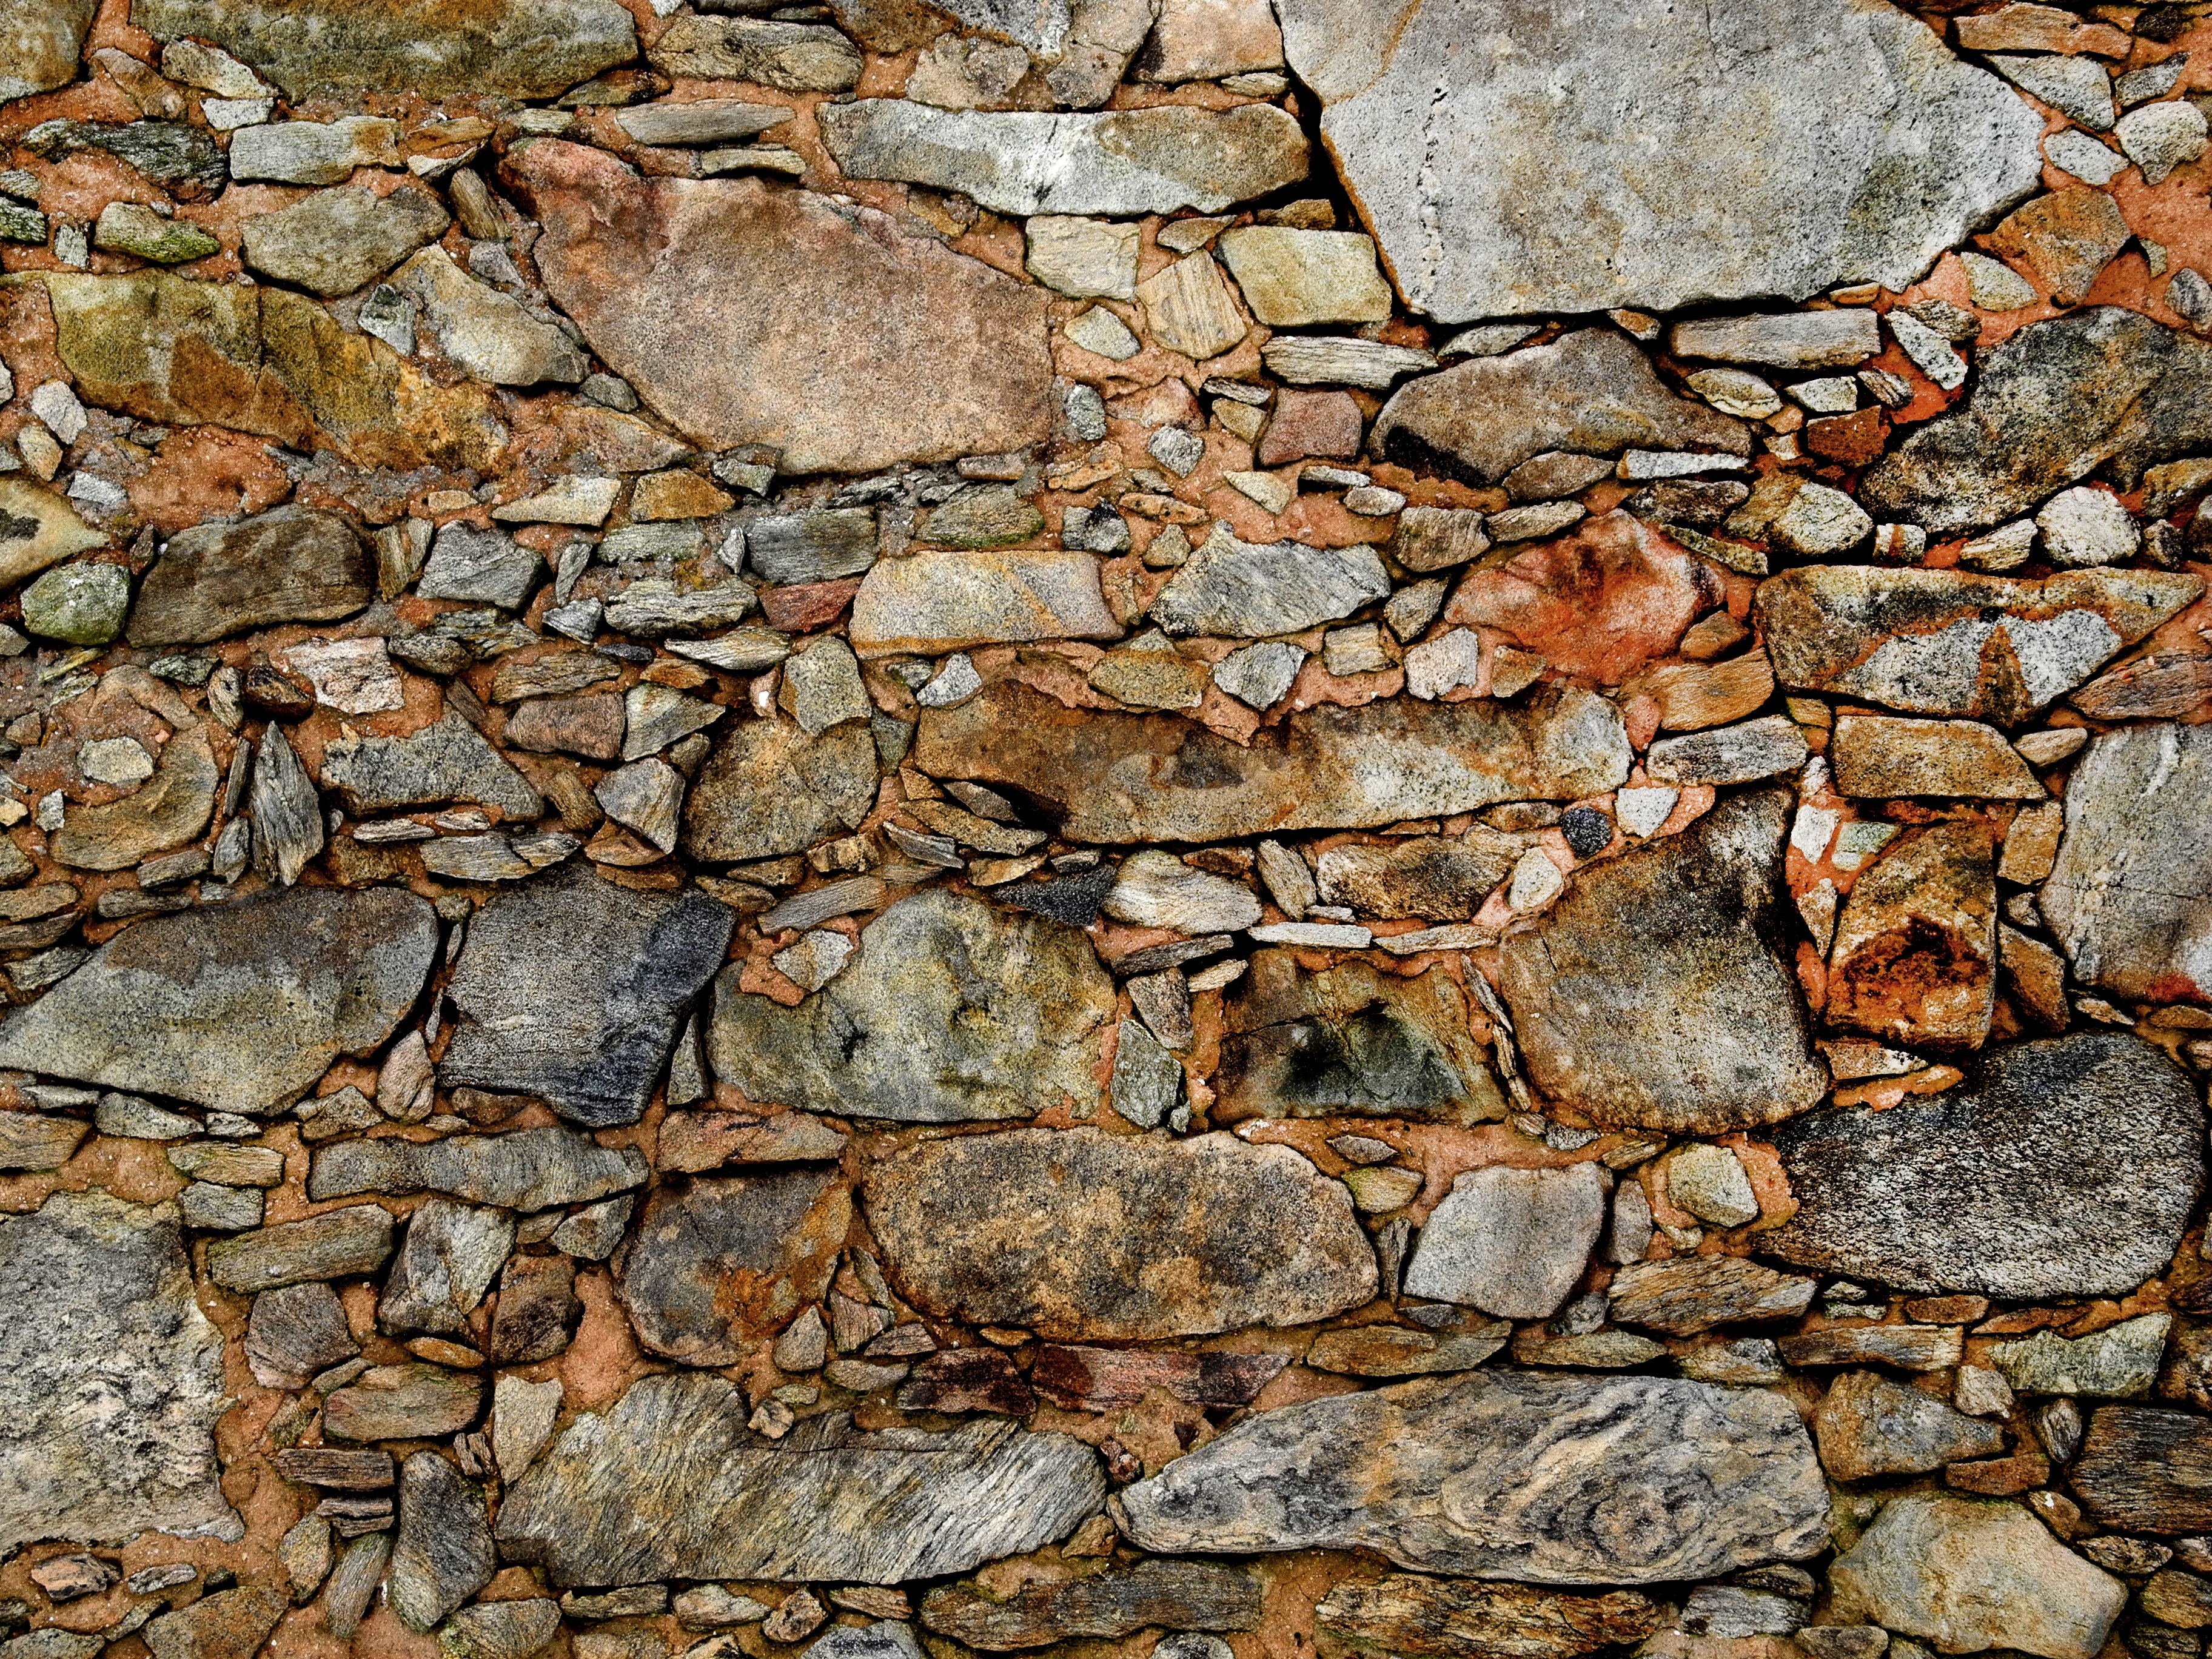
rock, wood, texture, trunk, old, wall, autumn, soil, stone wall, brick, material, stones, rubble, brickwork, flooring, old wall, road surface